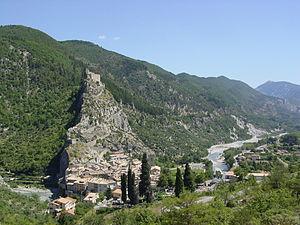
Ville et citadelle d’Entrevaux (Alpes-de-Haute-Provence), avec chemin d’accès fortifié, vue sur le Var et la plaine du Var. Les montagnes en arrière-plan sont 1) le Parpaillon et le Puy (961 m), 2) la crête d’Aurafort et 3) probablement, en arrière plan, la montagne de Mayola (1595 m)
Entrevaux est une commune française, située dans le département des Alpes-de-Haute-Provence en région Provence-Alpes-Côte d'Azur.
Villages et cités de caractère est un label officiel, délivré par le Comité départemental du tourisme, avec pour objectif de mettre en réseau dans son département l'ensemble des communes présentant un patrimoine architectural et paysager remarquable dans un but de développement du tourisme. Ces communes s'engagent à mettre en valeur leurs ressources respectives en répondant aux critères d'une charte établie par les autorités départementales.
Le Var est un fleuve côtier du Sud-Est de la France se jetant dans la mer Méditerranée après avoir coulé dans les deux départements des Alpes-de-Haute-Provence et Alpes-Maritimes, dans la région Provence-Alpes-Côte d'Azur. Ce fleuve ne coule pas sur le territoire du département voisin auquel il a donné son nom. Jusqu'en 1800, environ, aucun pont ne franchissait ce fleuve ; il marquait ainsi la frontière entre la France et le royaume de Piémont-Sardaigne.